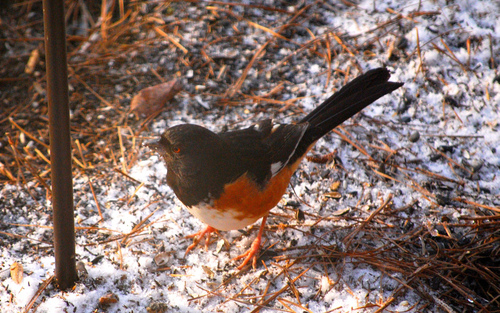
this bird has a white and orange belly and a black back.
this bird has a dark gray head, back, tail, wings and breast, red flank and white belly.
this bird is white, black, and has an orange spot on its side.
this little bird has orange on its eyes, feet and lower body and has a dark brown back and tail.
the bird has a black front while the under belly is orange and white.
this bird has wings that are black with an orange belly
this bird has wings that are black and has red eyes
this colorful bird red eyes brown back orange side black tail
this bird has a black back, neck, and head area, it also has a white belly and orange flanks
this medium sized bird has a dark gray bird, white belly, and orange-brown sides.
Species: Eastern Towhee